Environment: real
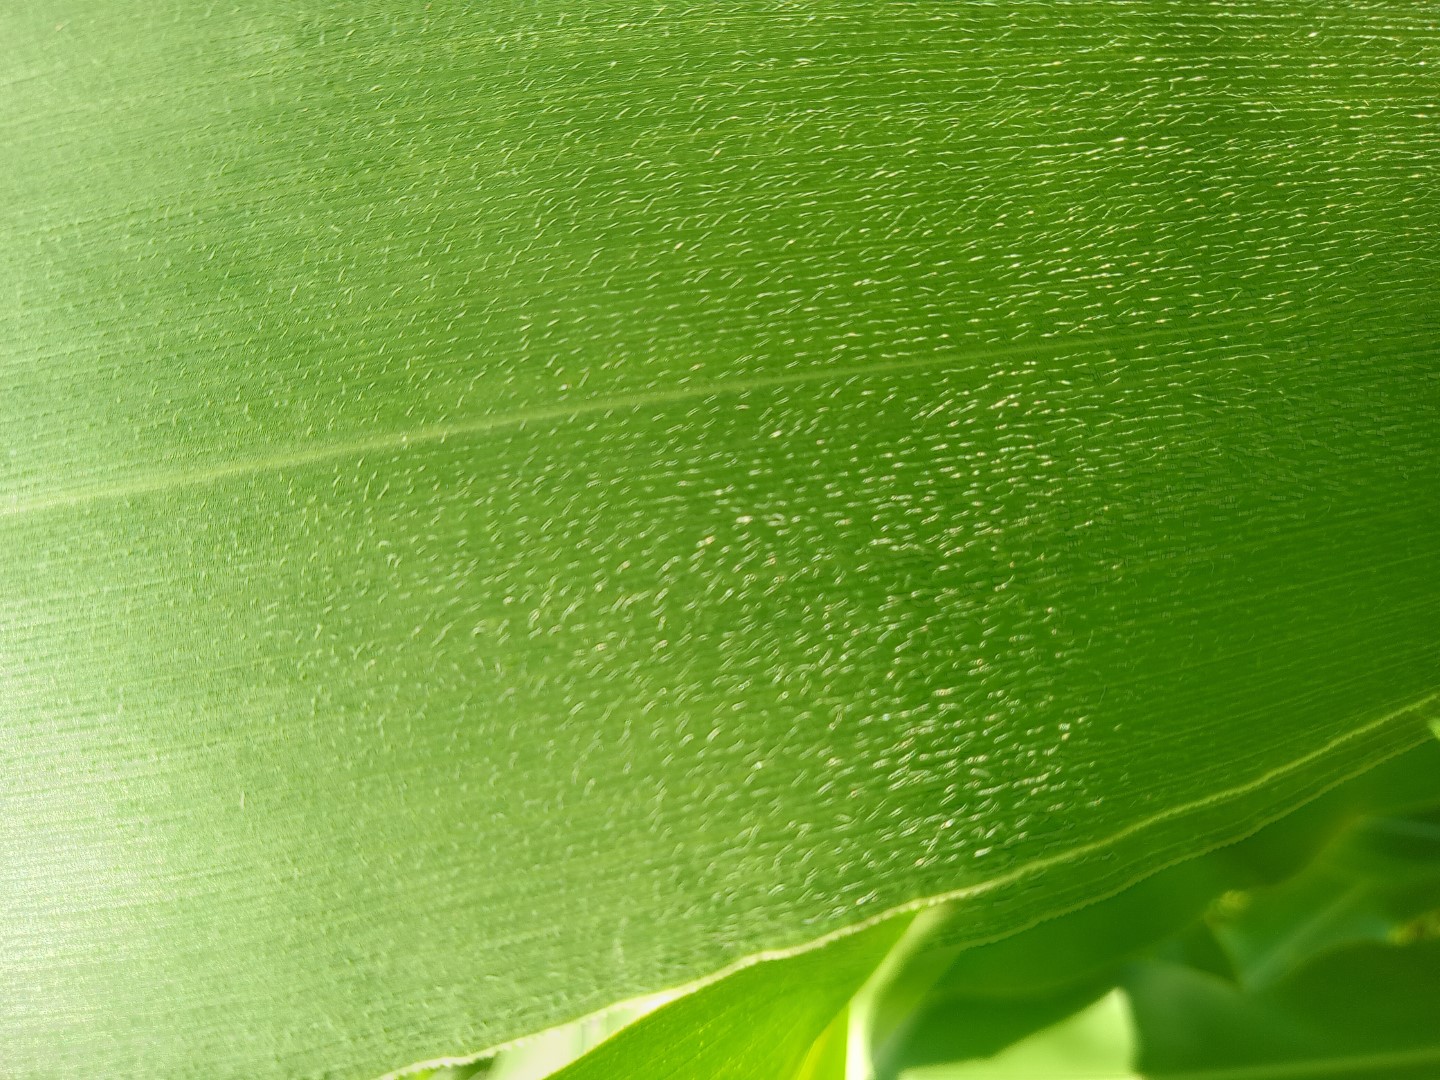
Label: healthy